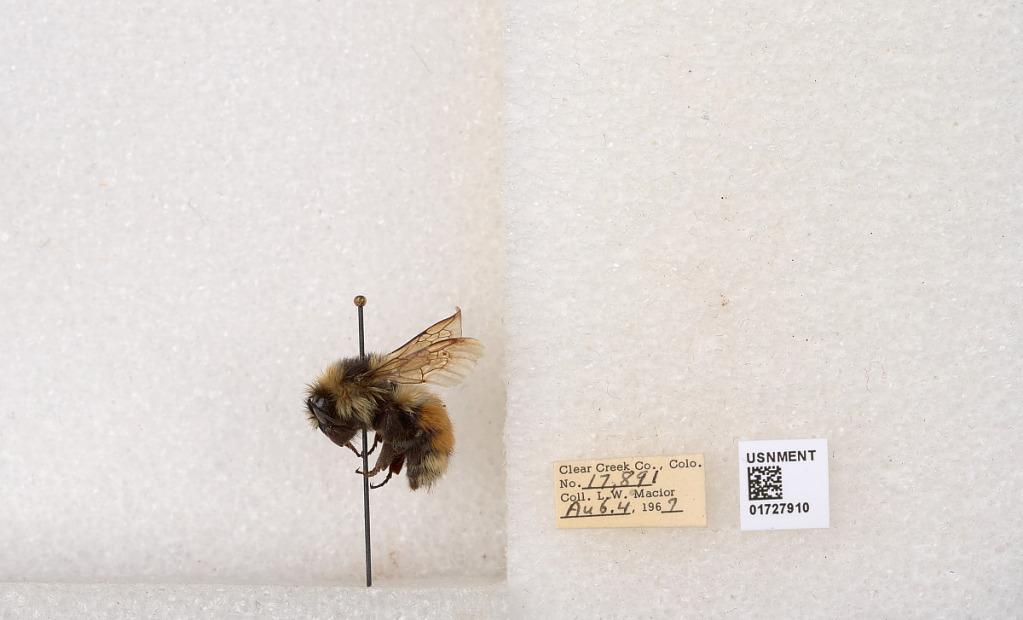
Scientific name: Bombus (Pyrobombus) sylvicola Kirby
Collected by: L. Macior
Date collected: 1967-8-4
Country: United States
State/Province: Colorado
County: Clear Creek
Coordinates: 39.6891, -105.644